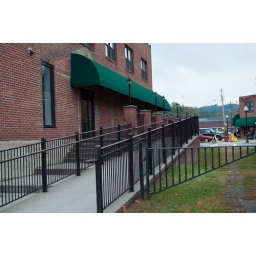
We had to go up this ramp and around the building then across the street to get to the train depot.